Jezreel Valley

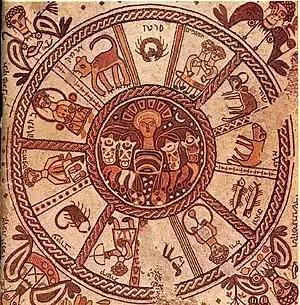
Mosaic pavement of a 6th-century synagogue at Beit Alpha. It was discovered in 1928. Signs of the zodiac surround the central chariot of the Sun (a Greek motif), while the corners depict the 4 "turning points" ("tekufot") of the year, solstices and equinoxes, each named for the month in which it occurs—tequfah of Tishrei, tequfah of Tevet, tequfah of Nisan, tequfah of Tamuz.

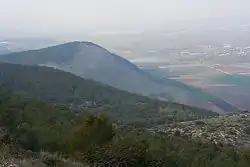
View from Mount Gilboa

Biblical cities in the Jezreel Valley include Jezreel, Megiddo, Beit She'an, Shimron and Afula.